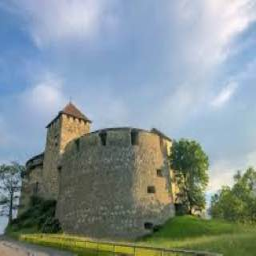
Vaduz Castle